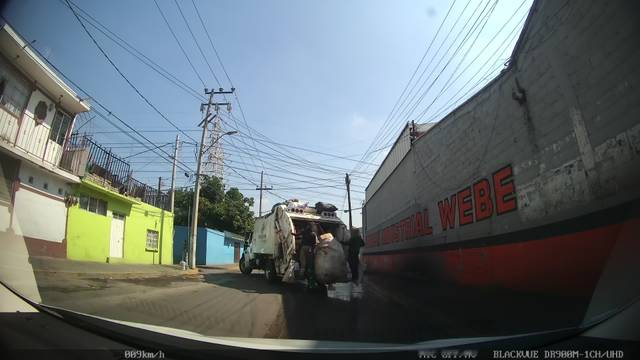
Region: Mexico
Coordinates: 19.464, -99.239